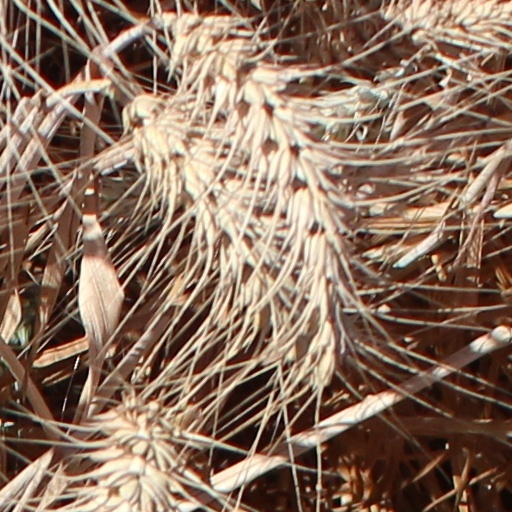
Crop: wheat